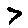
Label: 7